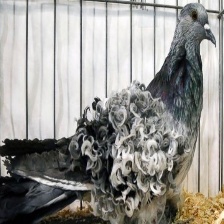
Species: FRILL BACK PIGEON
Scientific name: COLUMBA LIVIA DOMESTICA